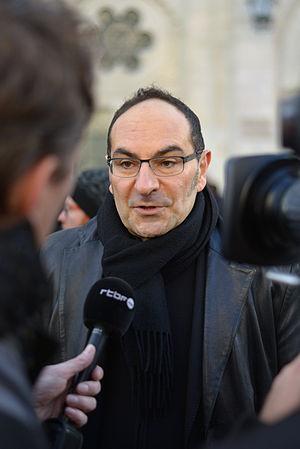
Christophe Arleston à la Marche des auteurs de bande dessinée le 31 janvier 2015 lors du Festival d'Angoulême.
Christophe Arleston, de son vrai nom Christophe Pelinq, né à Aix-en-Provence le 14 août 1963, est un scénariste de bande dessinée.